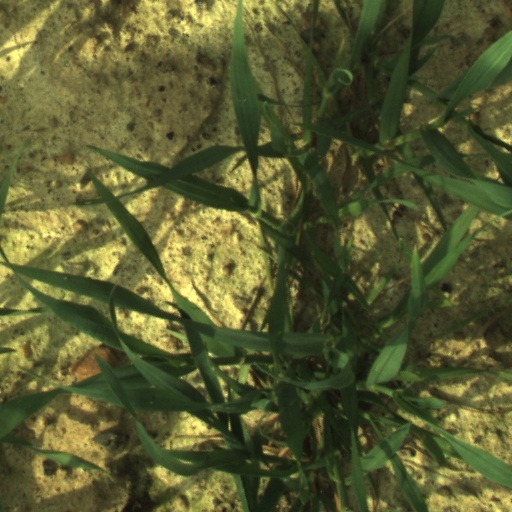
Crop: wheat